Henry H. Crapo

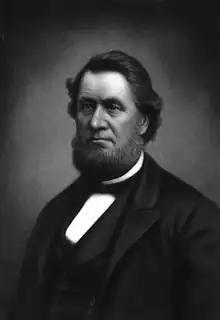

Henry Howland Crapo (pronounced "Cray-poe"; May 24, 1804 – July 23, 1869) was a businessman and politician who was the 14th governor of Michigan from 1865 to 1869, during the end of the American Civil War and the beginning of Reconstruction.